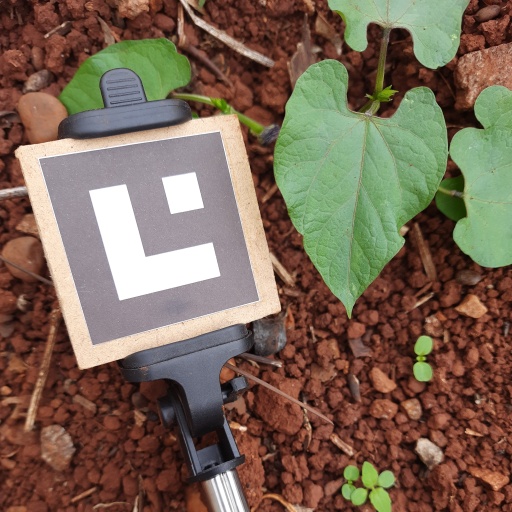
Observations: wavy surface, no eating holes, under shade